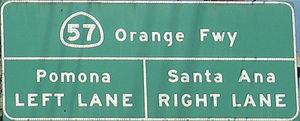
La California State Route 57, surnommée Orange Freeway, est une route de l'État de Californie, aux États-Unis. Orientée nord-sud, elle se situe dans le Grand Los Angeles. Elle relie l'Interstate 5 à la California State Route 22 près d'Orange. Cette route permet de traverser la chaîne des Peninsular Ranges et ainsi de relier le bassin de Los Angeles aux vallées de Pomona et de San Gabriel.